Rijksmuseum van Geologie en Mineralogie

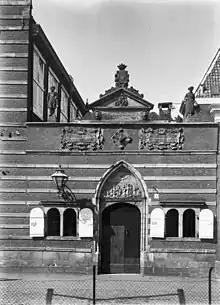
3rd Building: Hooglandse Kerkgracht

After his retirement P. C. Zwaan became acting director followed by C. Beets who was appointed director of the RGM in 1963. Beets set himself to the task of making the RGM not only in name but also de facto the Dutch national geological museum and centre of research. He could put his plans into practice after the removal to the Hooglandse Kerkgracht in 1966.